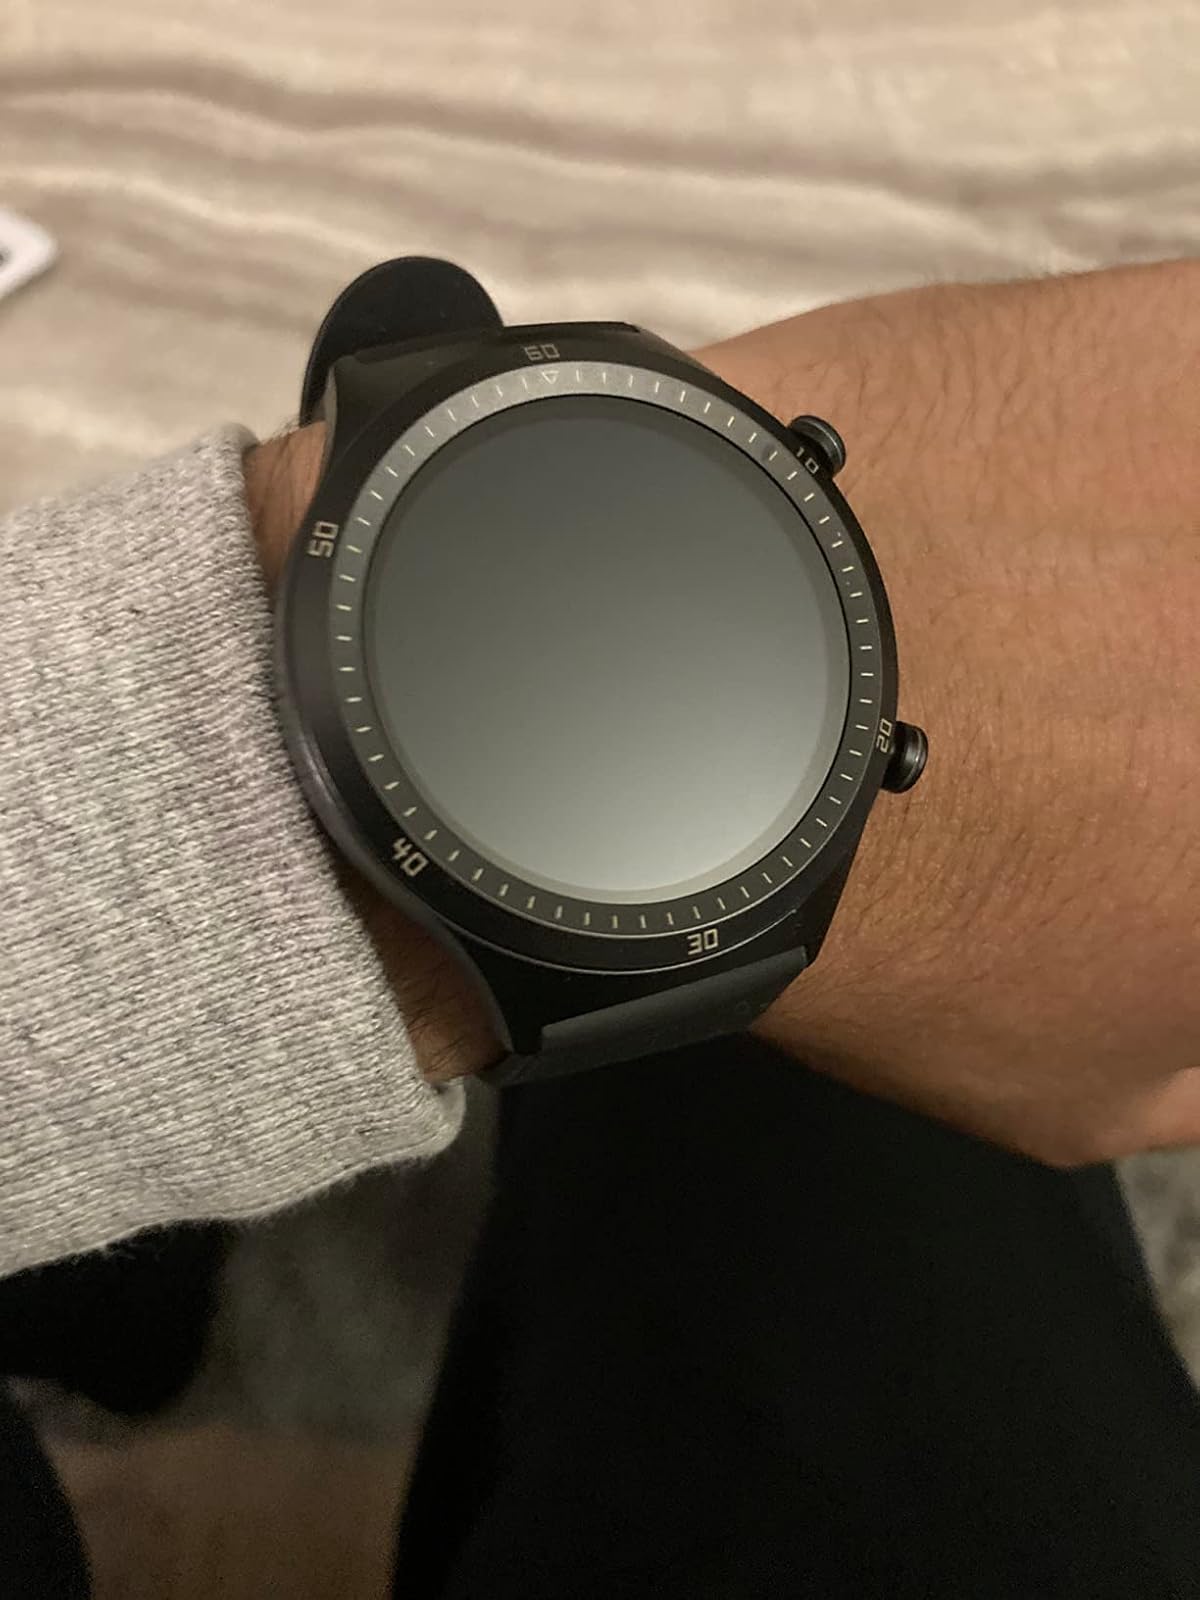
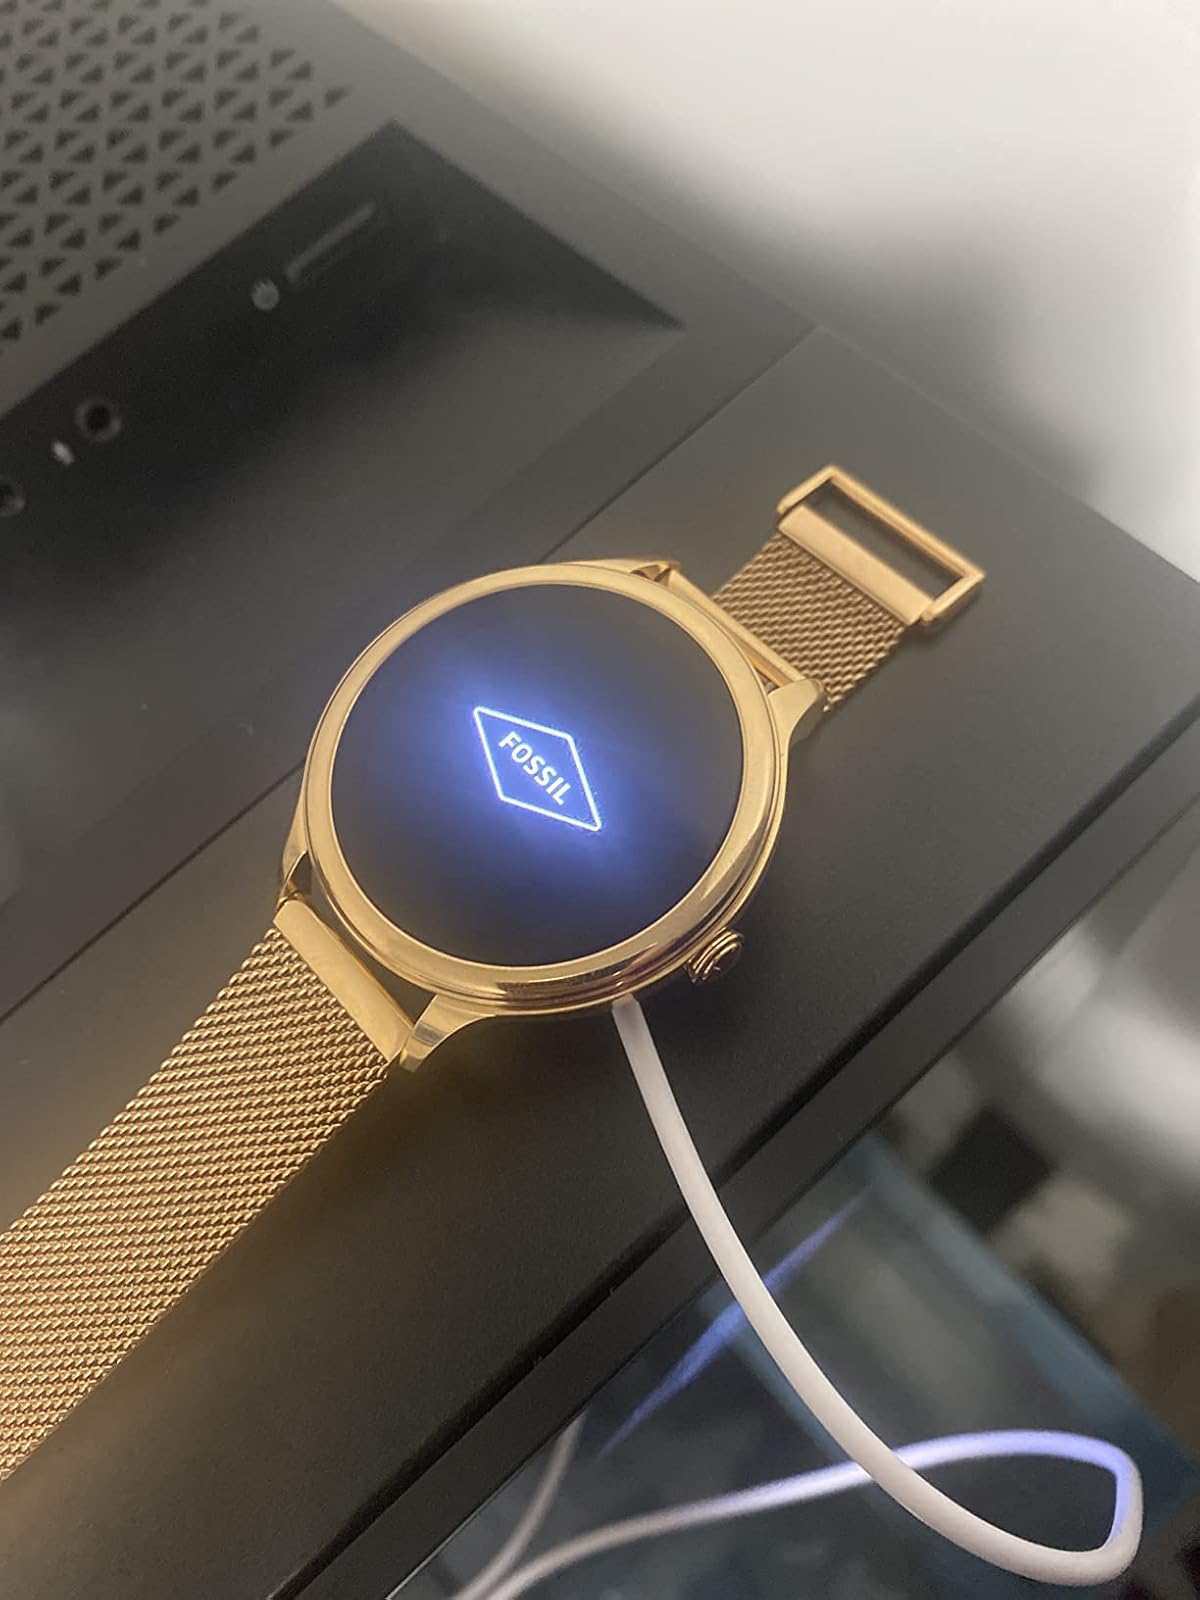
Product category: smartwatch
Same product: no